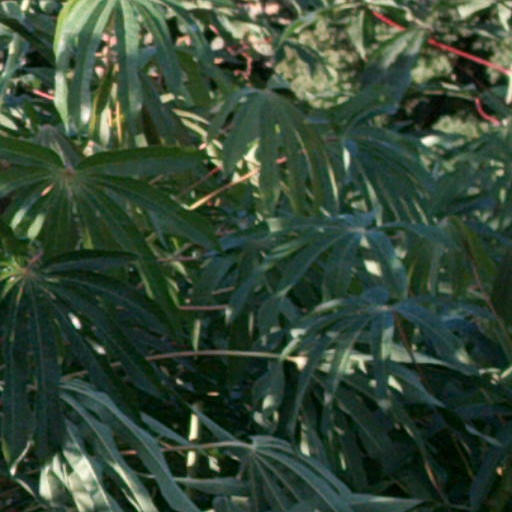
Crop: cassava